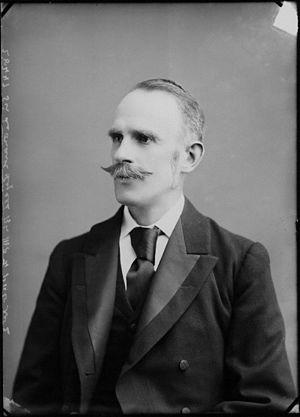
Sir Leonard Lyell, 1ᵉʳ baron Lyell, Bt DL, est un homme politique libéral écossais.